Camarasaurus

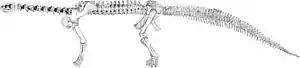

The amount of material was great, it composed of several jumbled partial skeletons. It was not all prepared at once, but a considerable amount of it was cleaned up by Jacob Geismar under Cope's direction throughout the 1870s to 1890s. In 1877 a reconstruction of the skeleton of "Camarasaurus" was painted by Dr. John Ryder on several canvasses, under the direction of Professor Cope who would use them in lectures to impress his audience. This reconstruction would be the first ever made of a sauropod dinosaur, was natural size and represented the remains of a number of individuals. The reconstruction was over fifty feet in length. Cope's collectors sent in more material from 1877 to 1878, and as Cope would get more material, he would name taxa based on these newly sent remains. Most of these additional taxa are now considered dubious or synonymous with "Camarasaurus". By the end of collecting in Garden Park, at least four individuals and several hundred bones had been found from nearly every part of the skeleton.